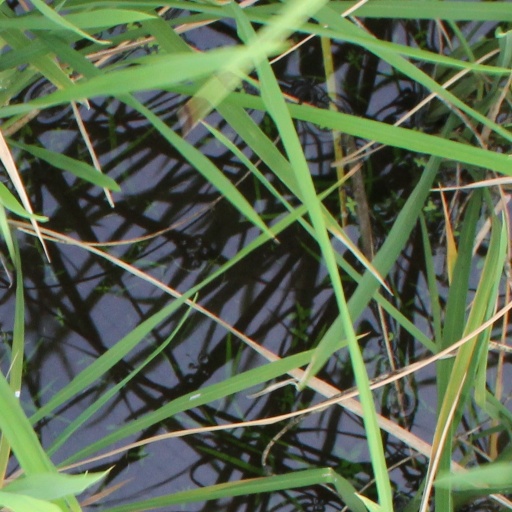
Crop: rice